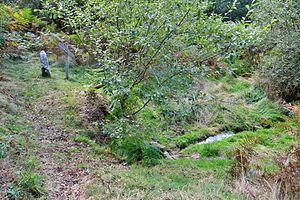
Une des sources de la Vienne (Saint-Setiers, Corrèze, France)
La Vienne est une rivière française traversant les départements du même nom et une partie de la Creuse, de la Corrèze, de la Charente, ainsi que d'Indre-et-Loire. D'une longueur de 372 kilomètres, elle est l'un des principaux affluents de la Loire, avec l'Allier et le Cher, et le plus gros en termes de débit.